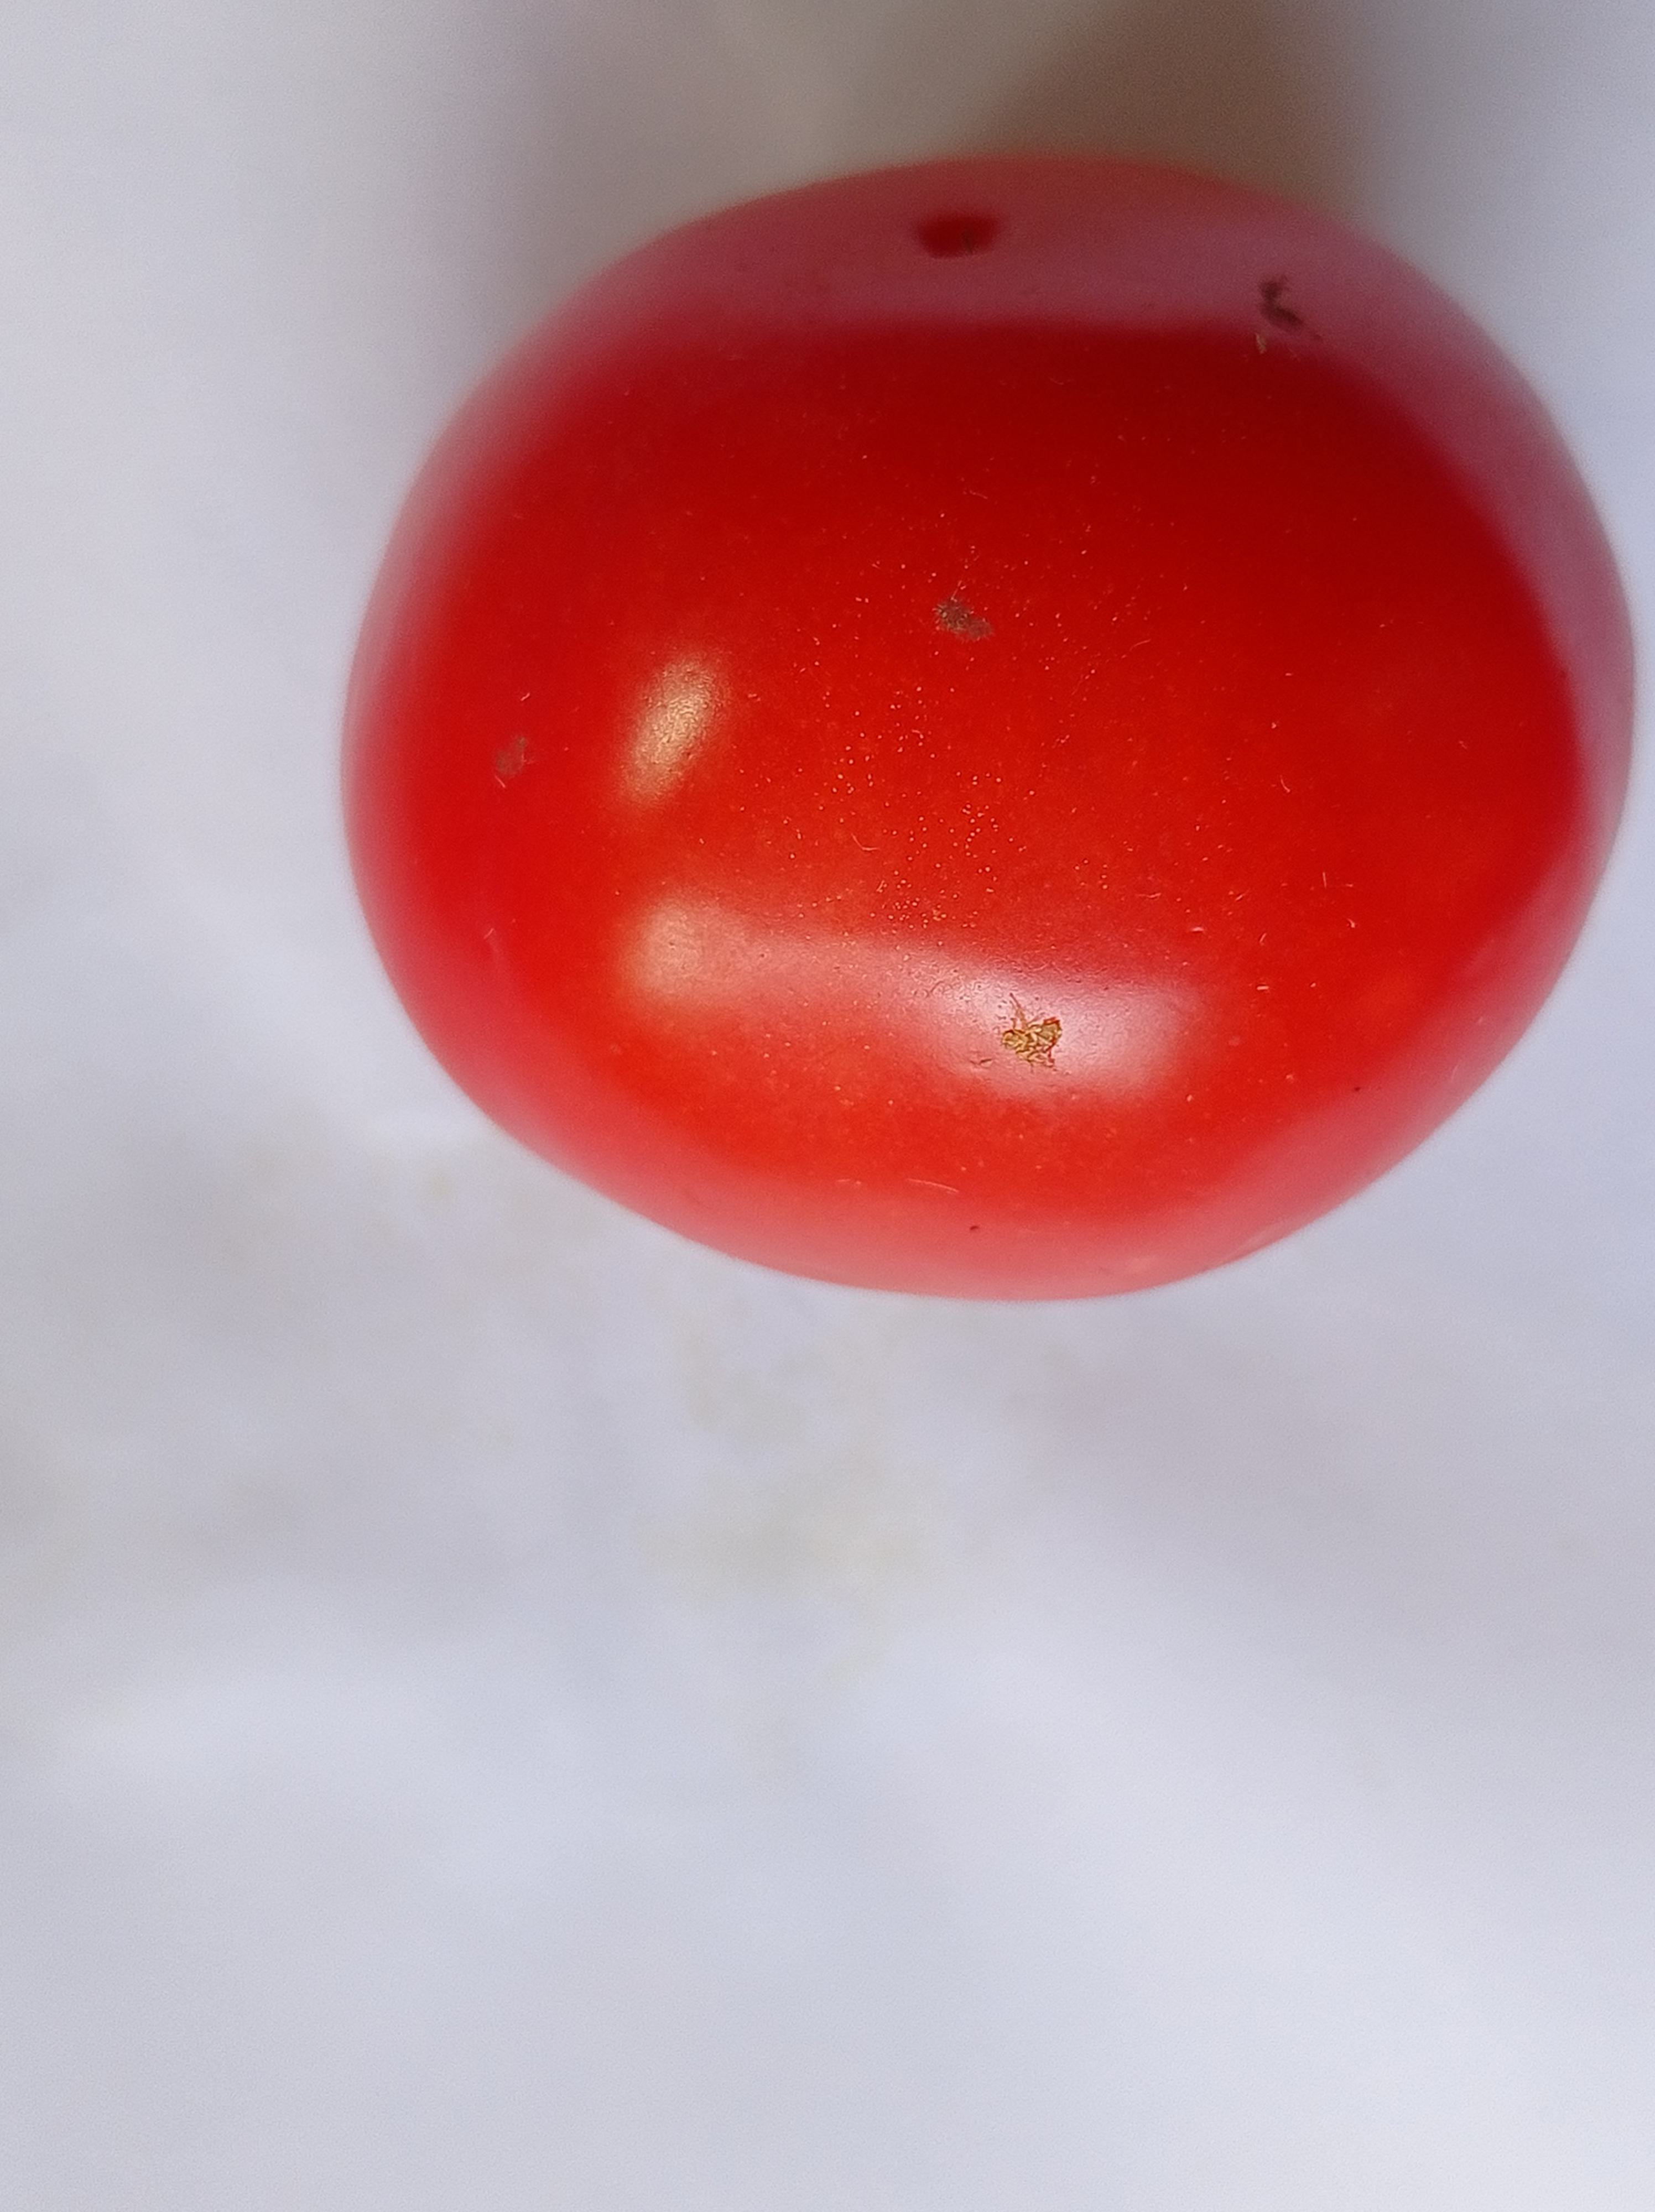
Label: Fresh